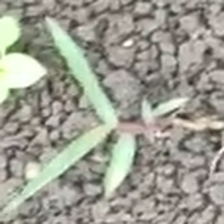
Weed species: Digitaria_SP_(Digitaria Sanguinalis )